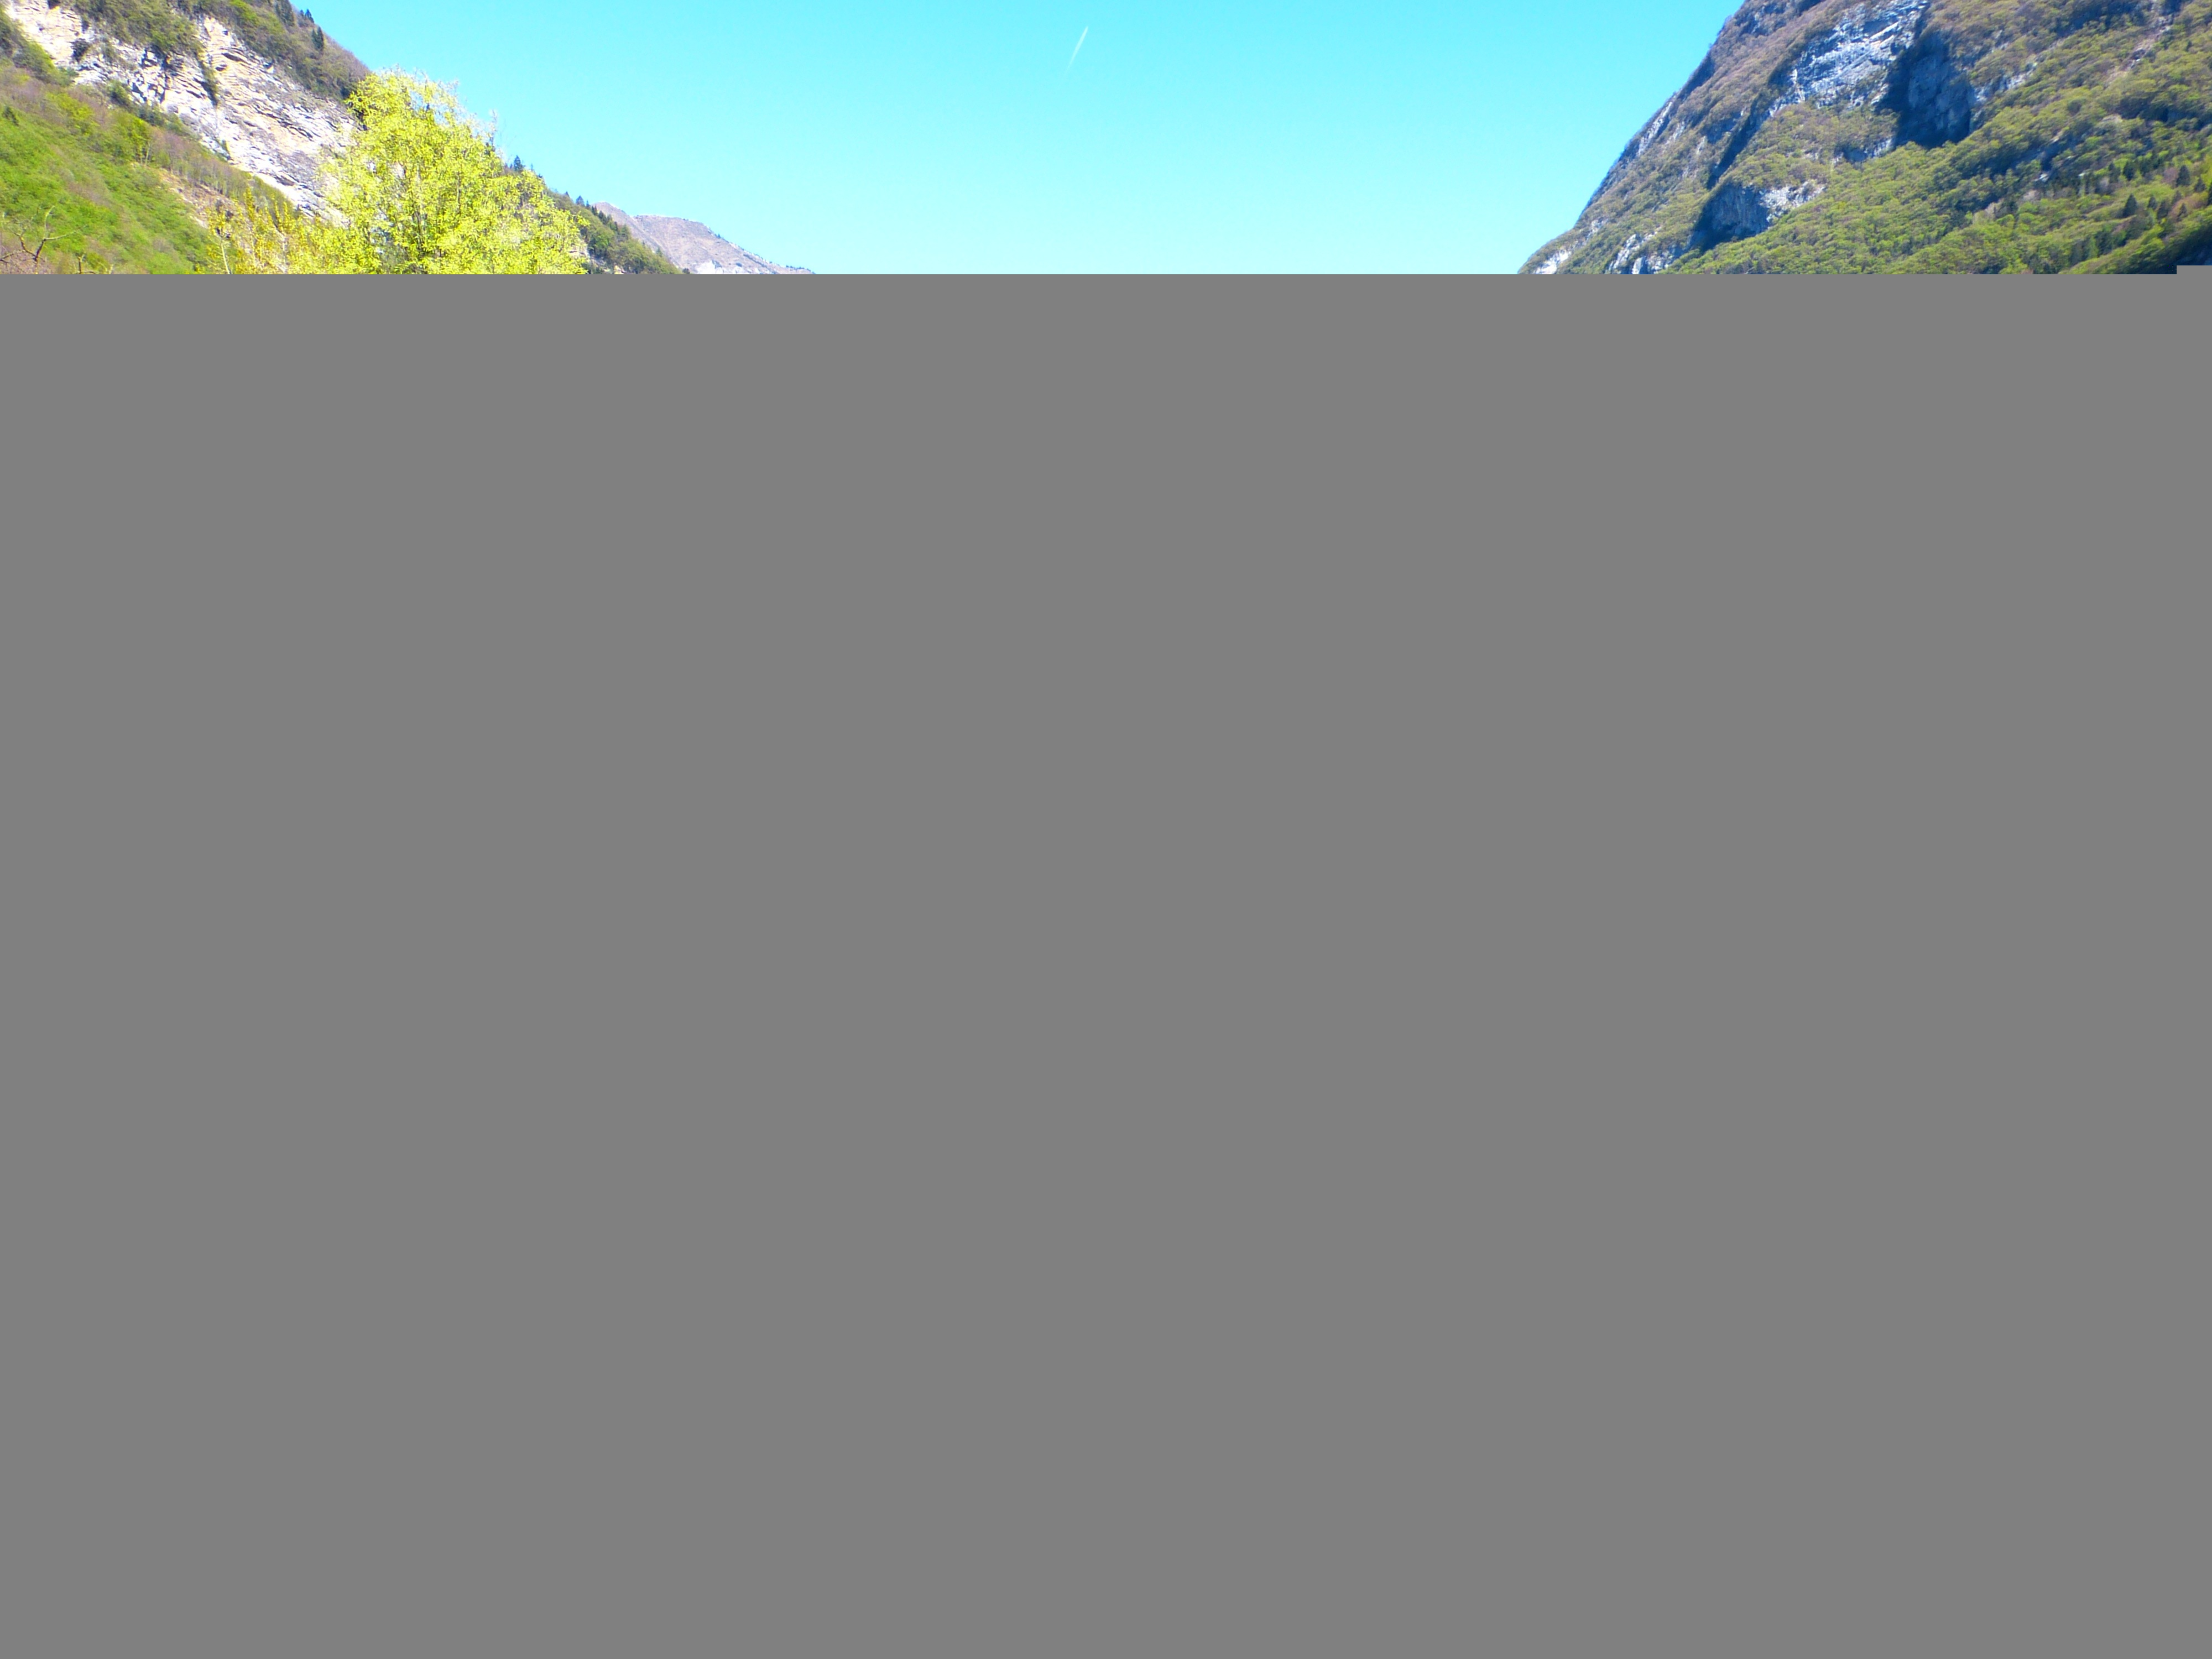
landscape, water, nature, wilderness, mountain, lake, river, valley, mountain range, clear, reflection, italy, fjord, reservoir, lakeside, body of water, mountains, loch, waters, mirroring, tarn, tenno lake, lago di tenno, mountainous landforms